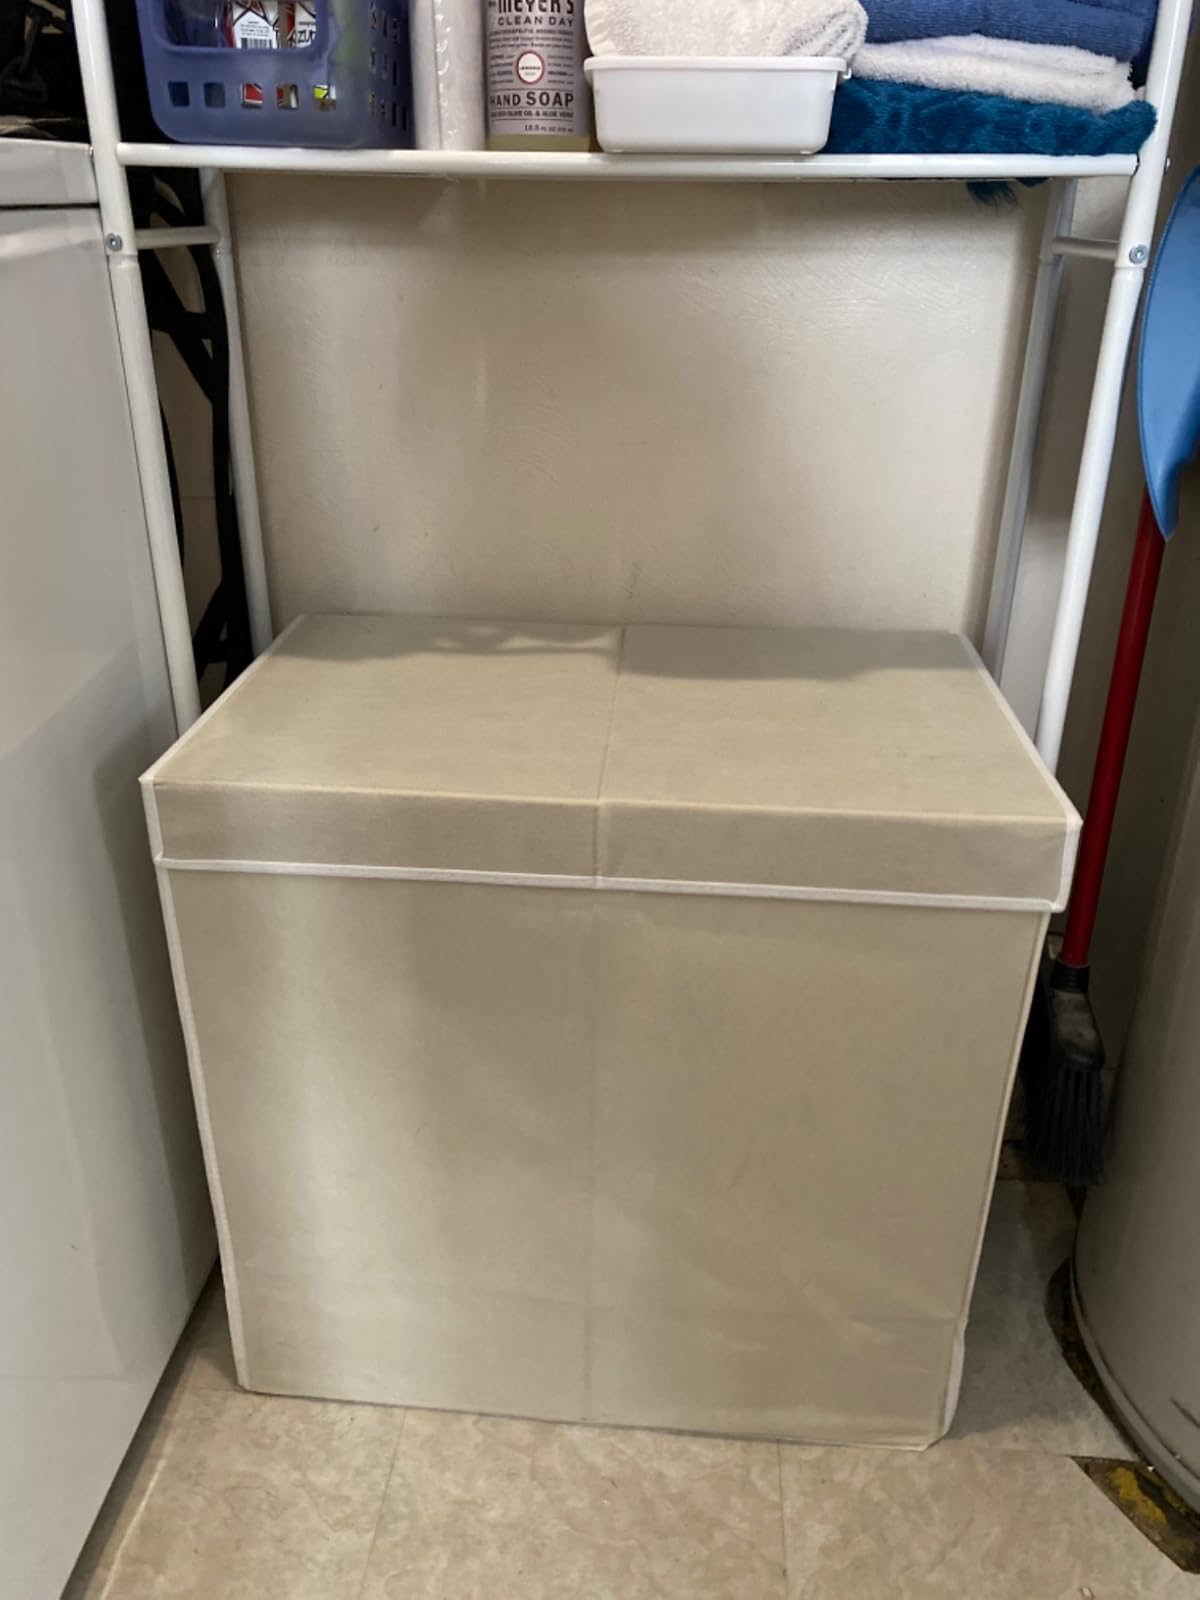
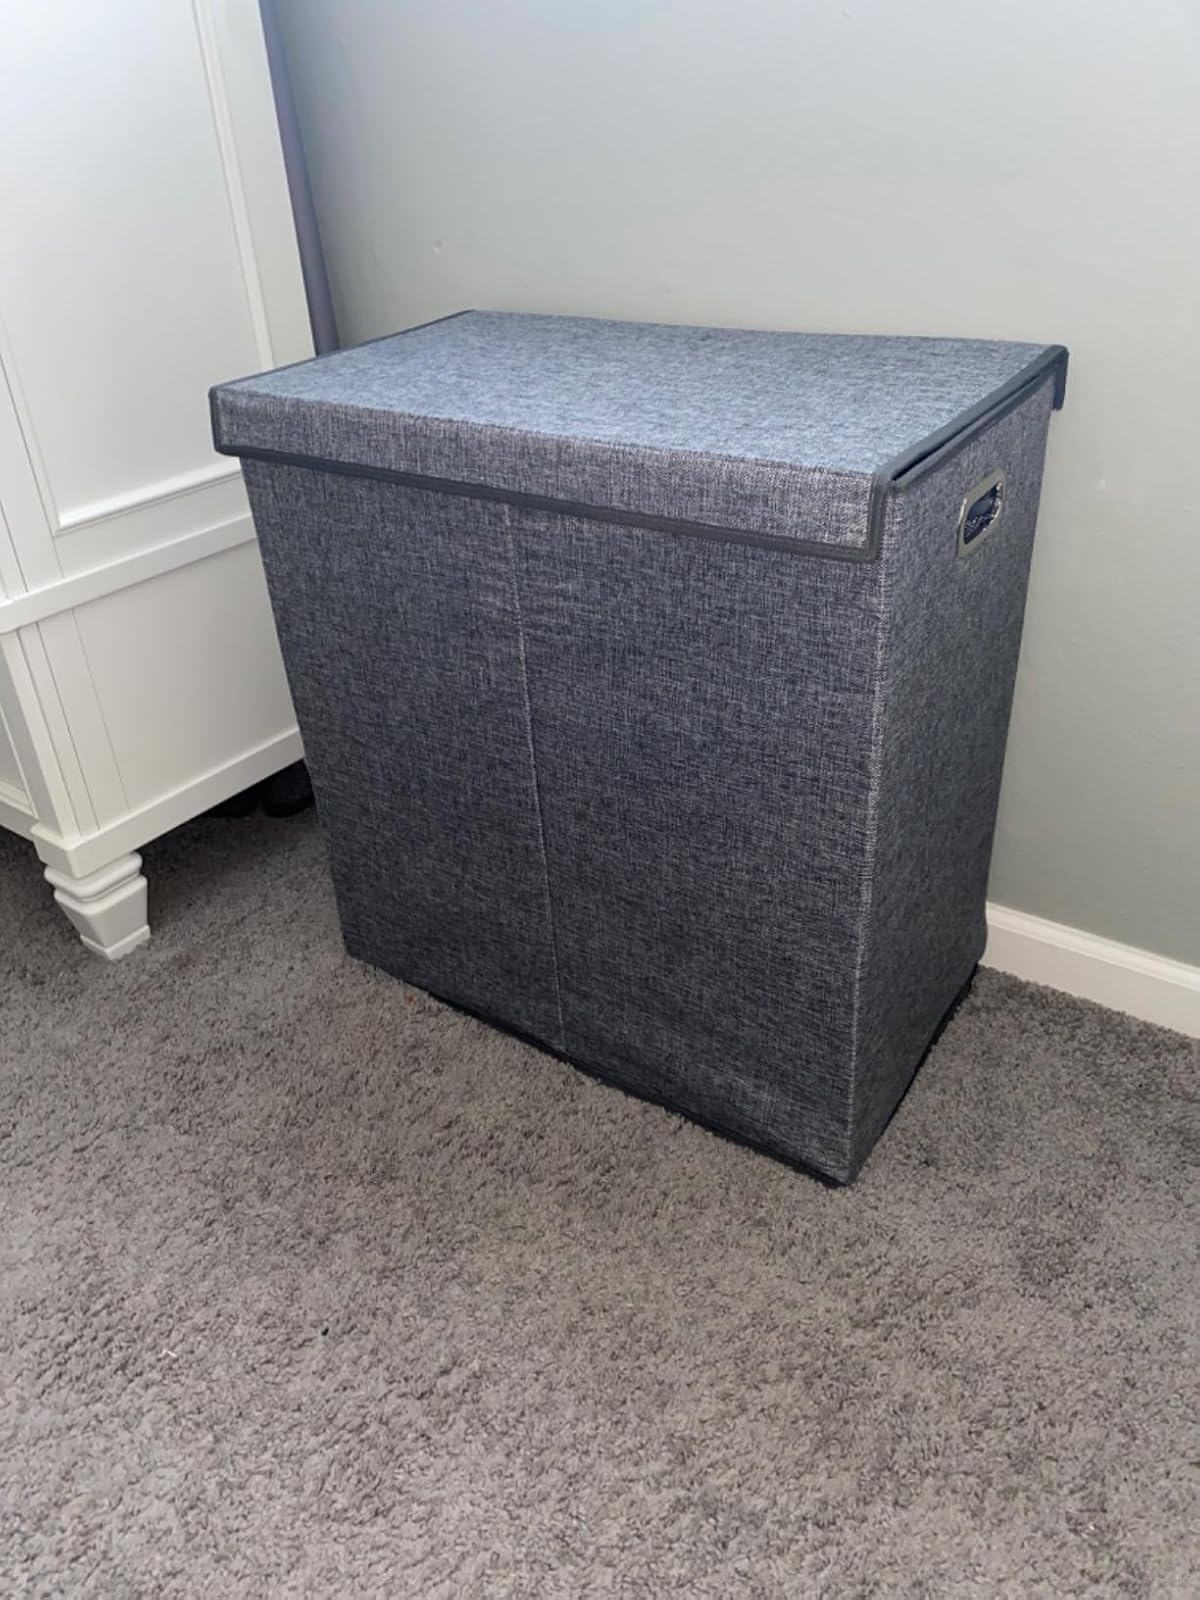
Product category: items_hamper
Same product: no